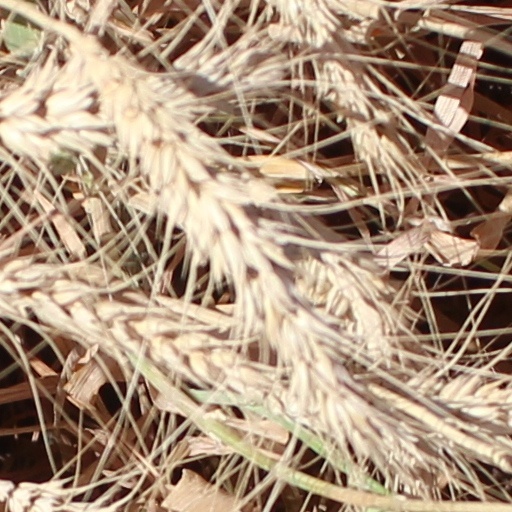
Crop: wheat